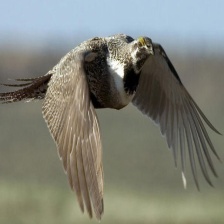
Species: GREATOR SAGE GROUSE
Scientific name: CENTROCERCUS UROPHASIANUS
ImageNet parent category: black_grouse